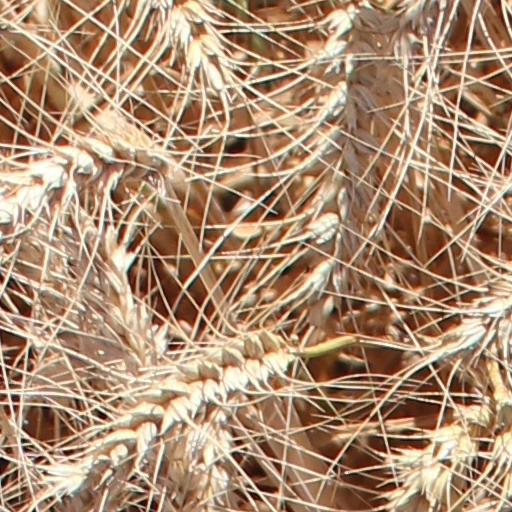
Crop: wheat